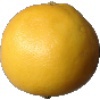
Label: white_grapefruit